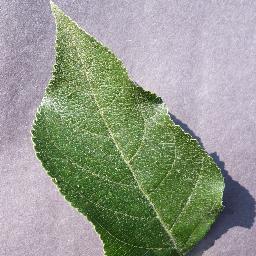
Label: Apple___healthy